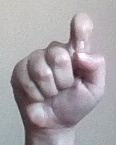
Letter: fa